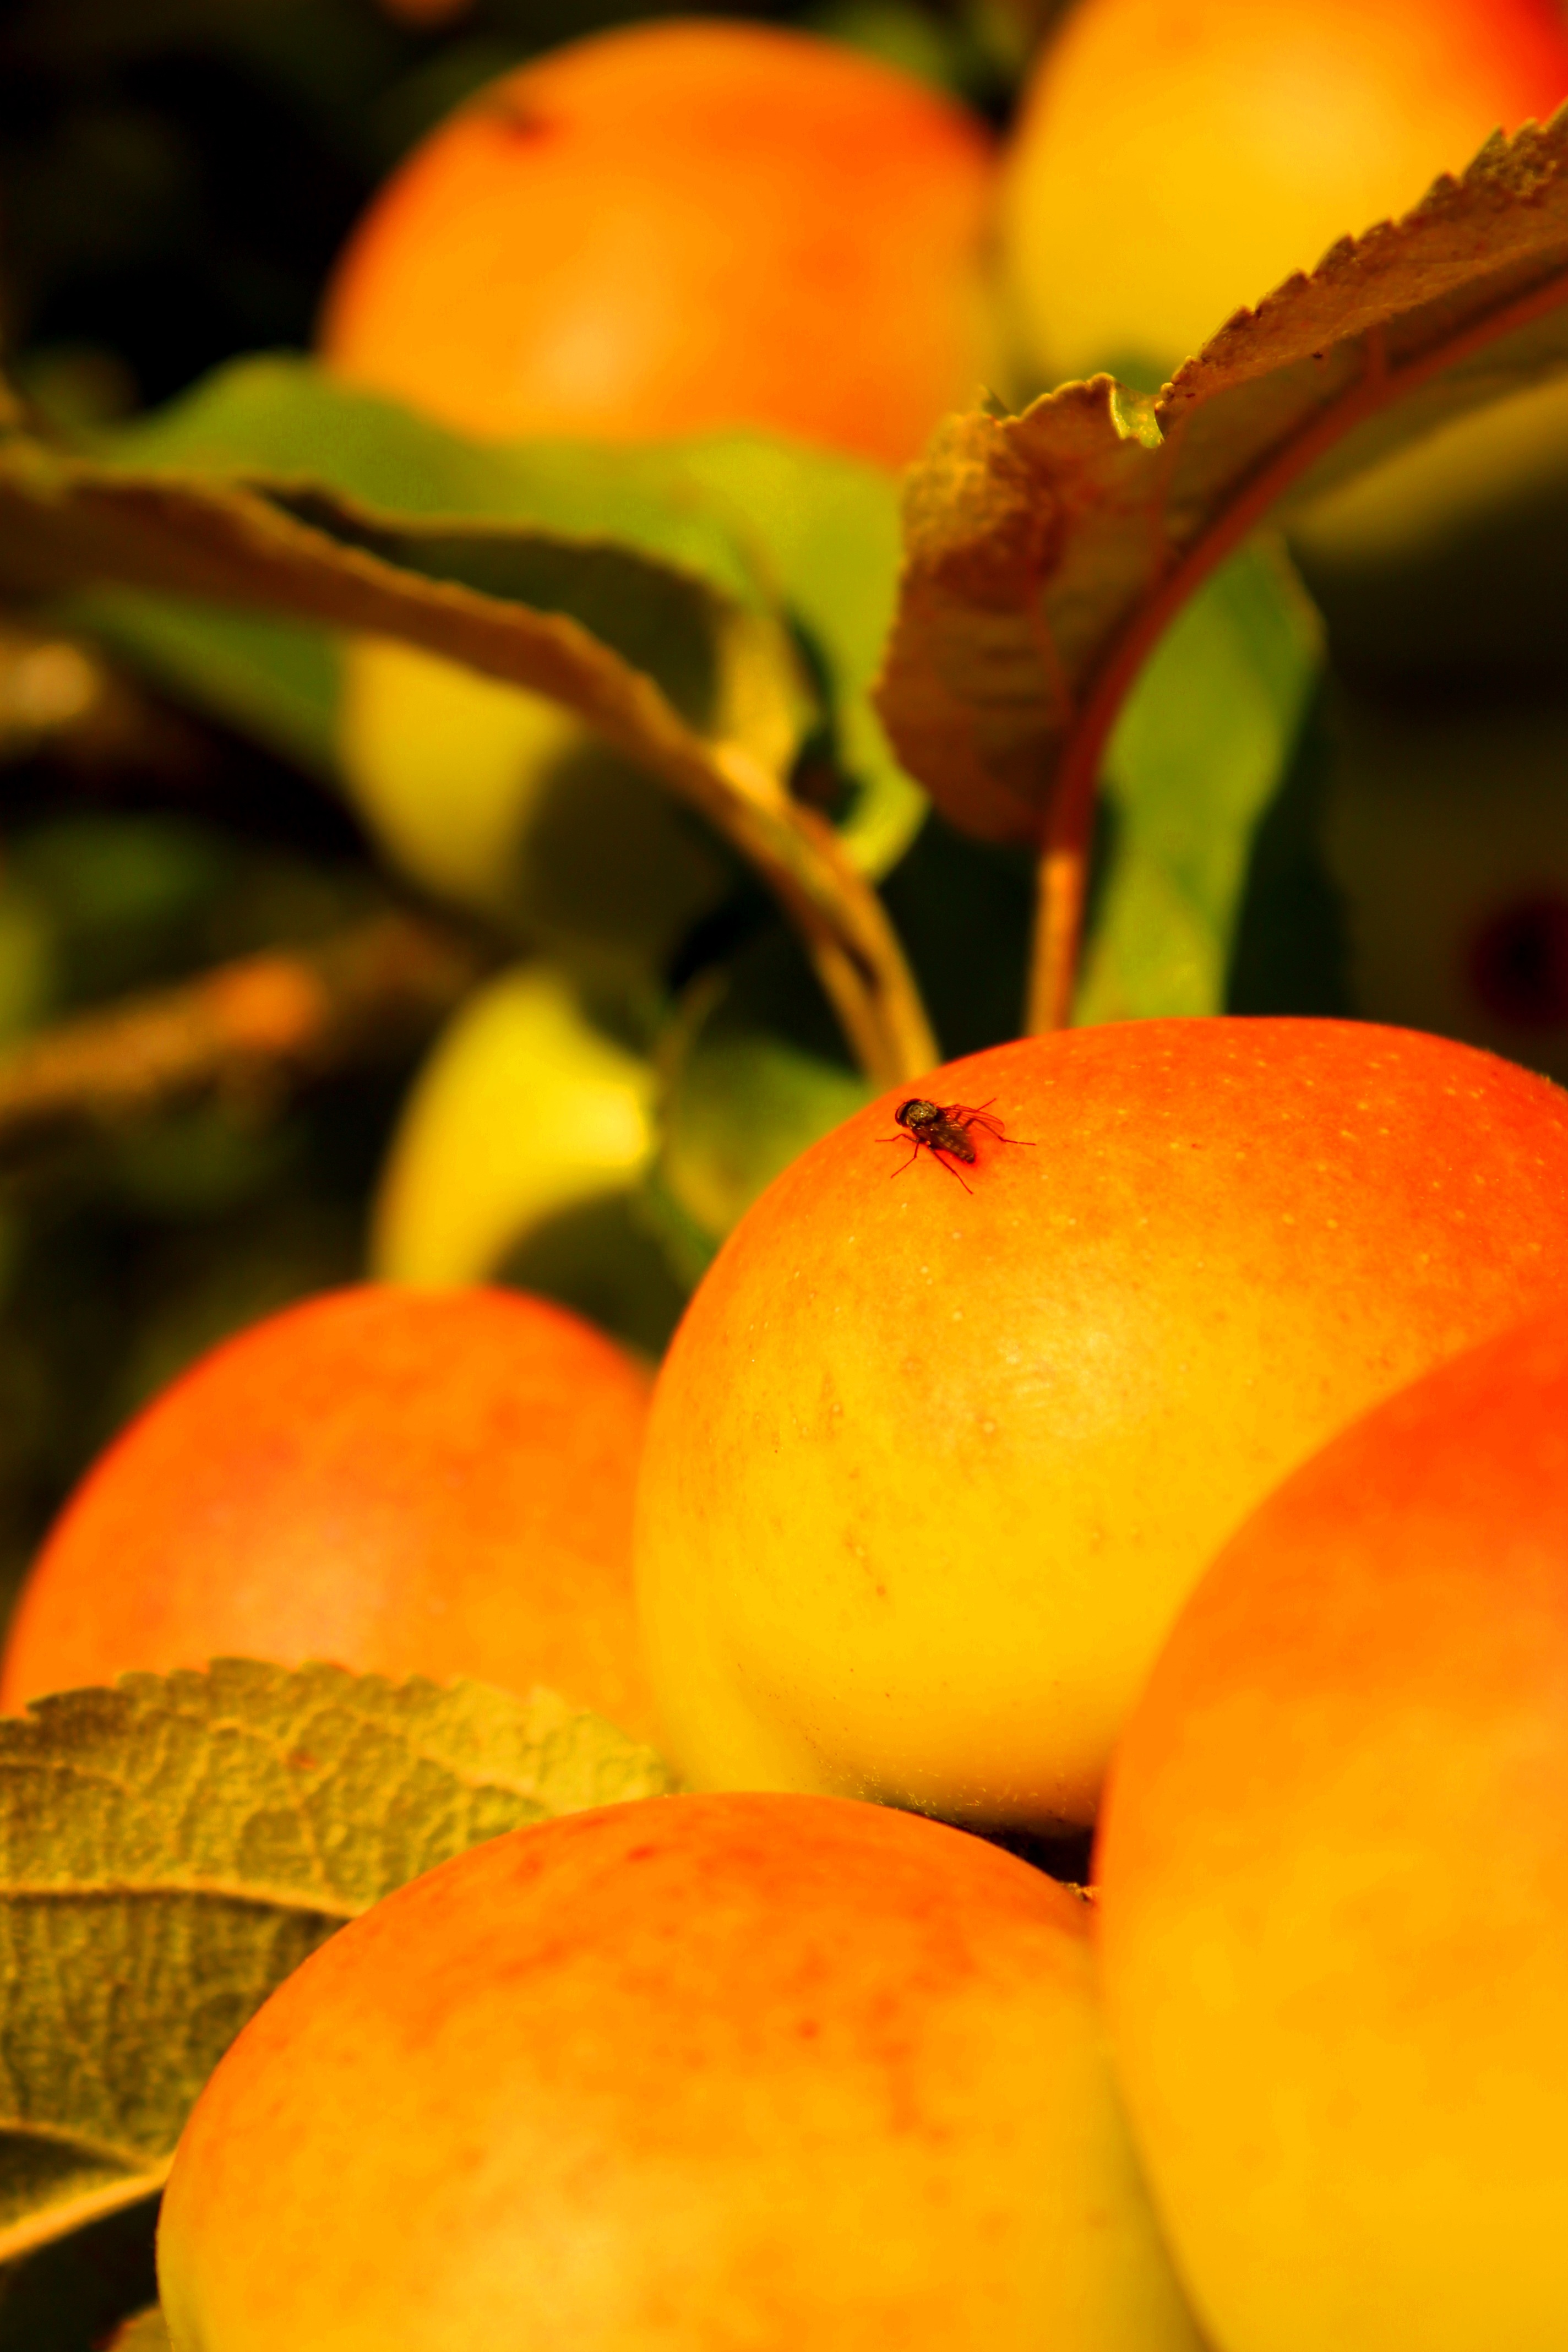
apple, branch, plant, sun, fruit, fly, orange, food, produce, autumn, yellow, leaves, tangerine, apple tree, macro photography, flowering plant, rose family, land plant